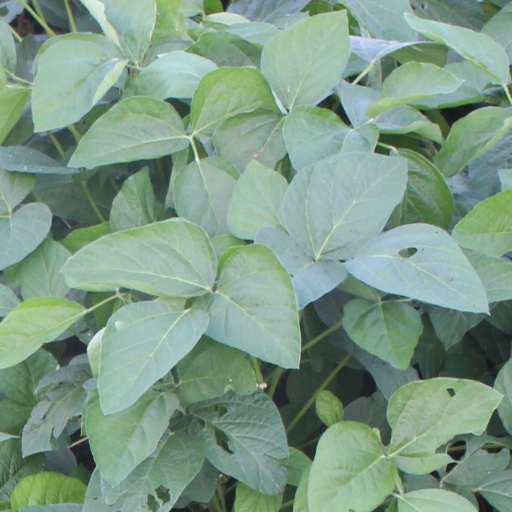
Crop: soybean